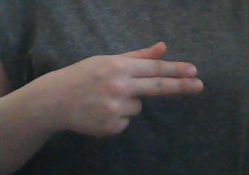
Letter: ghain